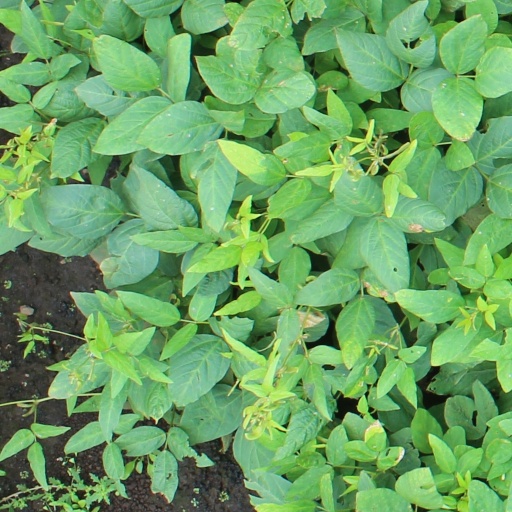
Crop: soybean